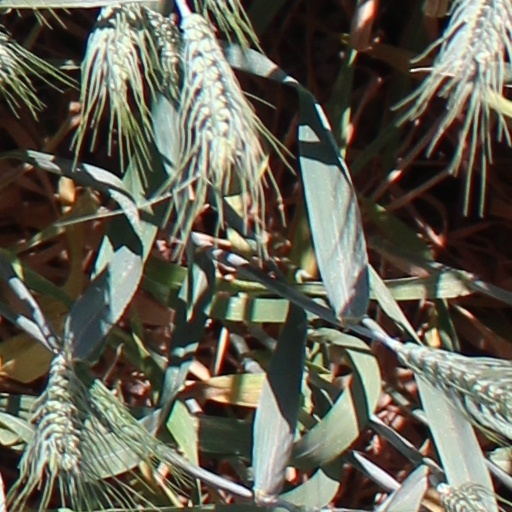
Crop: wheat